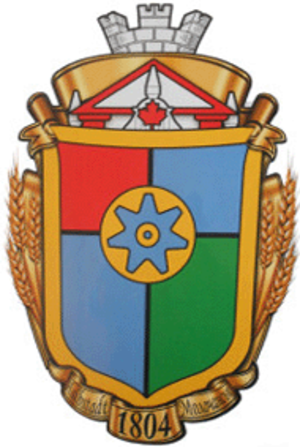
Molotchansk est une ville de l'oblast de Zaporijia, en Ukraine. Sa population s'élevait à 6 430 habitants en 2019.